Micro Power

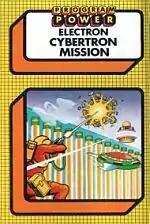
Typical cover image. The majority of Program Power / Micro Power software was released in uniform covers. This is the Electron version of "Cybertron Mission"

As well as games, Micro Power released a number of educational programs (covering subjects such as science and geography) as well as utility software such as the "Draw" art package (BBC, Electron), "Basic Extensions" and "Constellation" astronomy program (Atom, BBC, later ported to Electron by Superior Software).